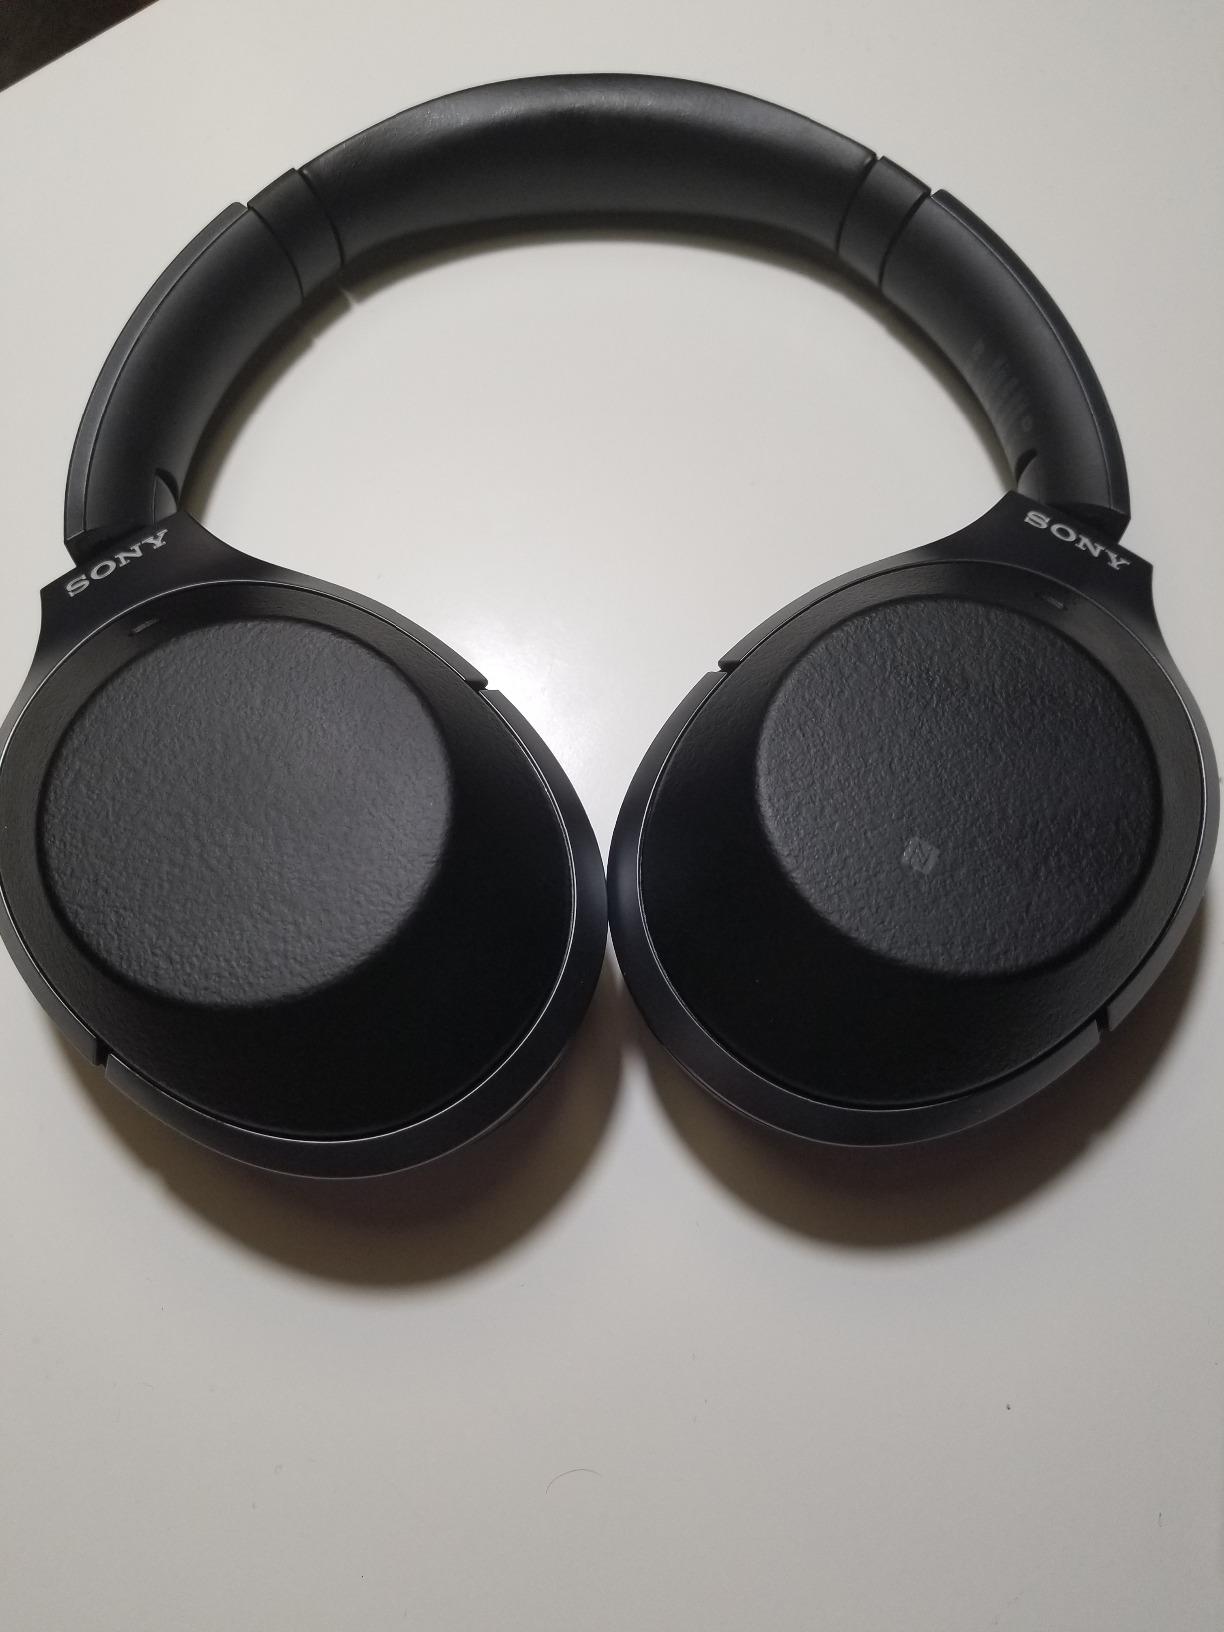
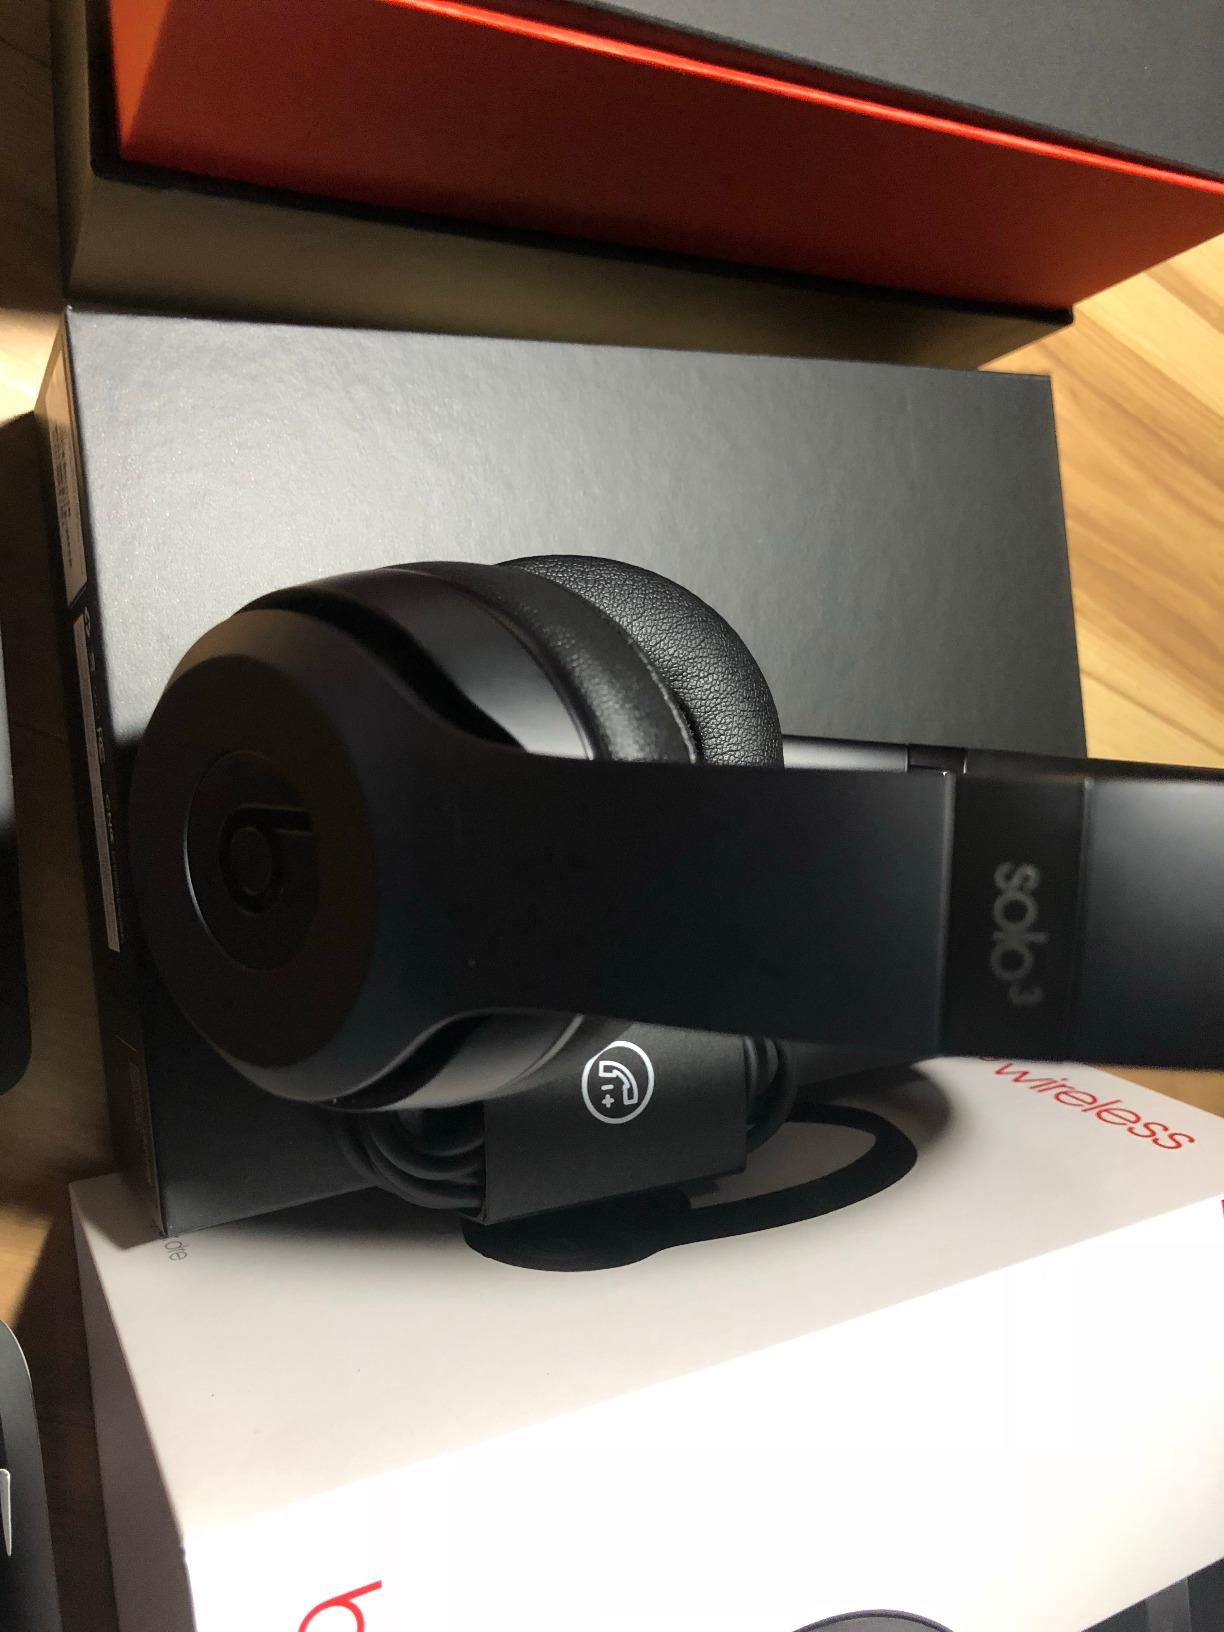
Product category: headphones
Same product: no